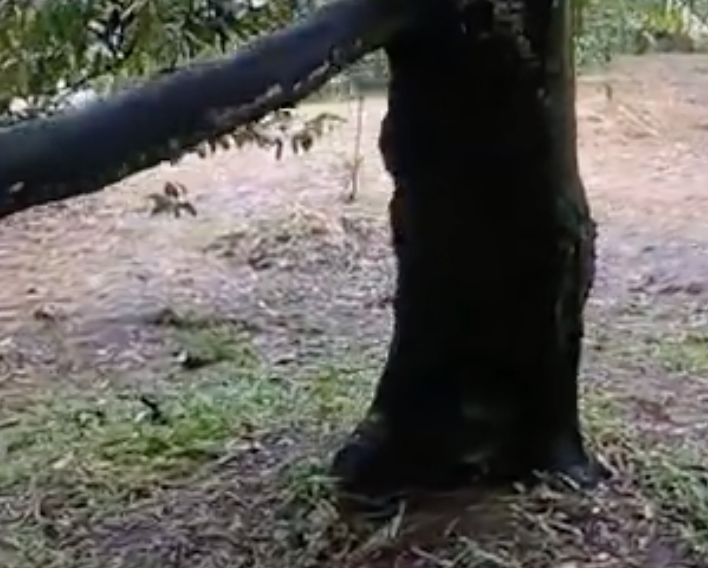
Label: sooty_mold